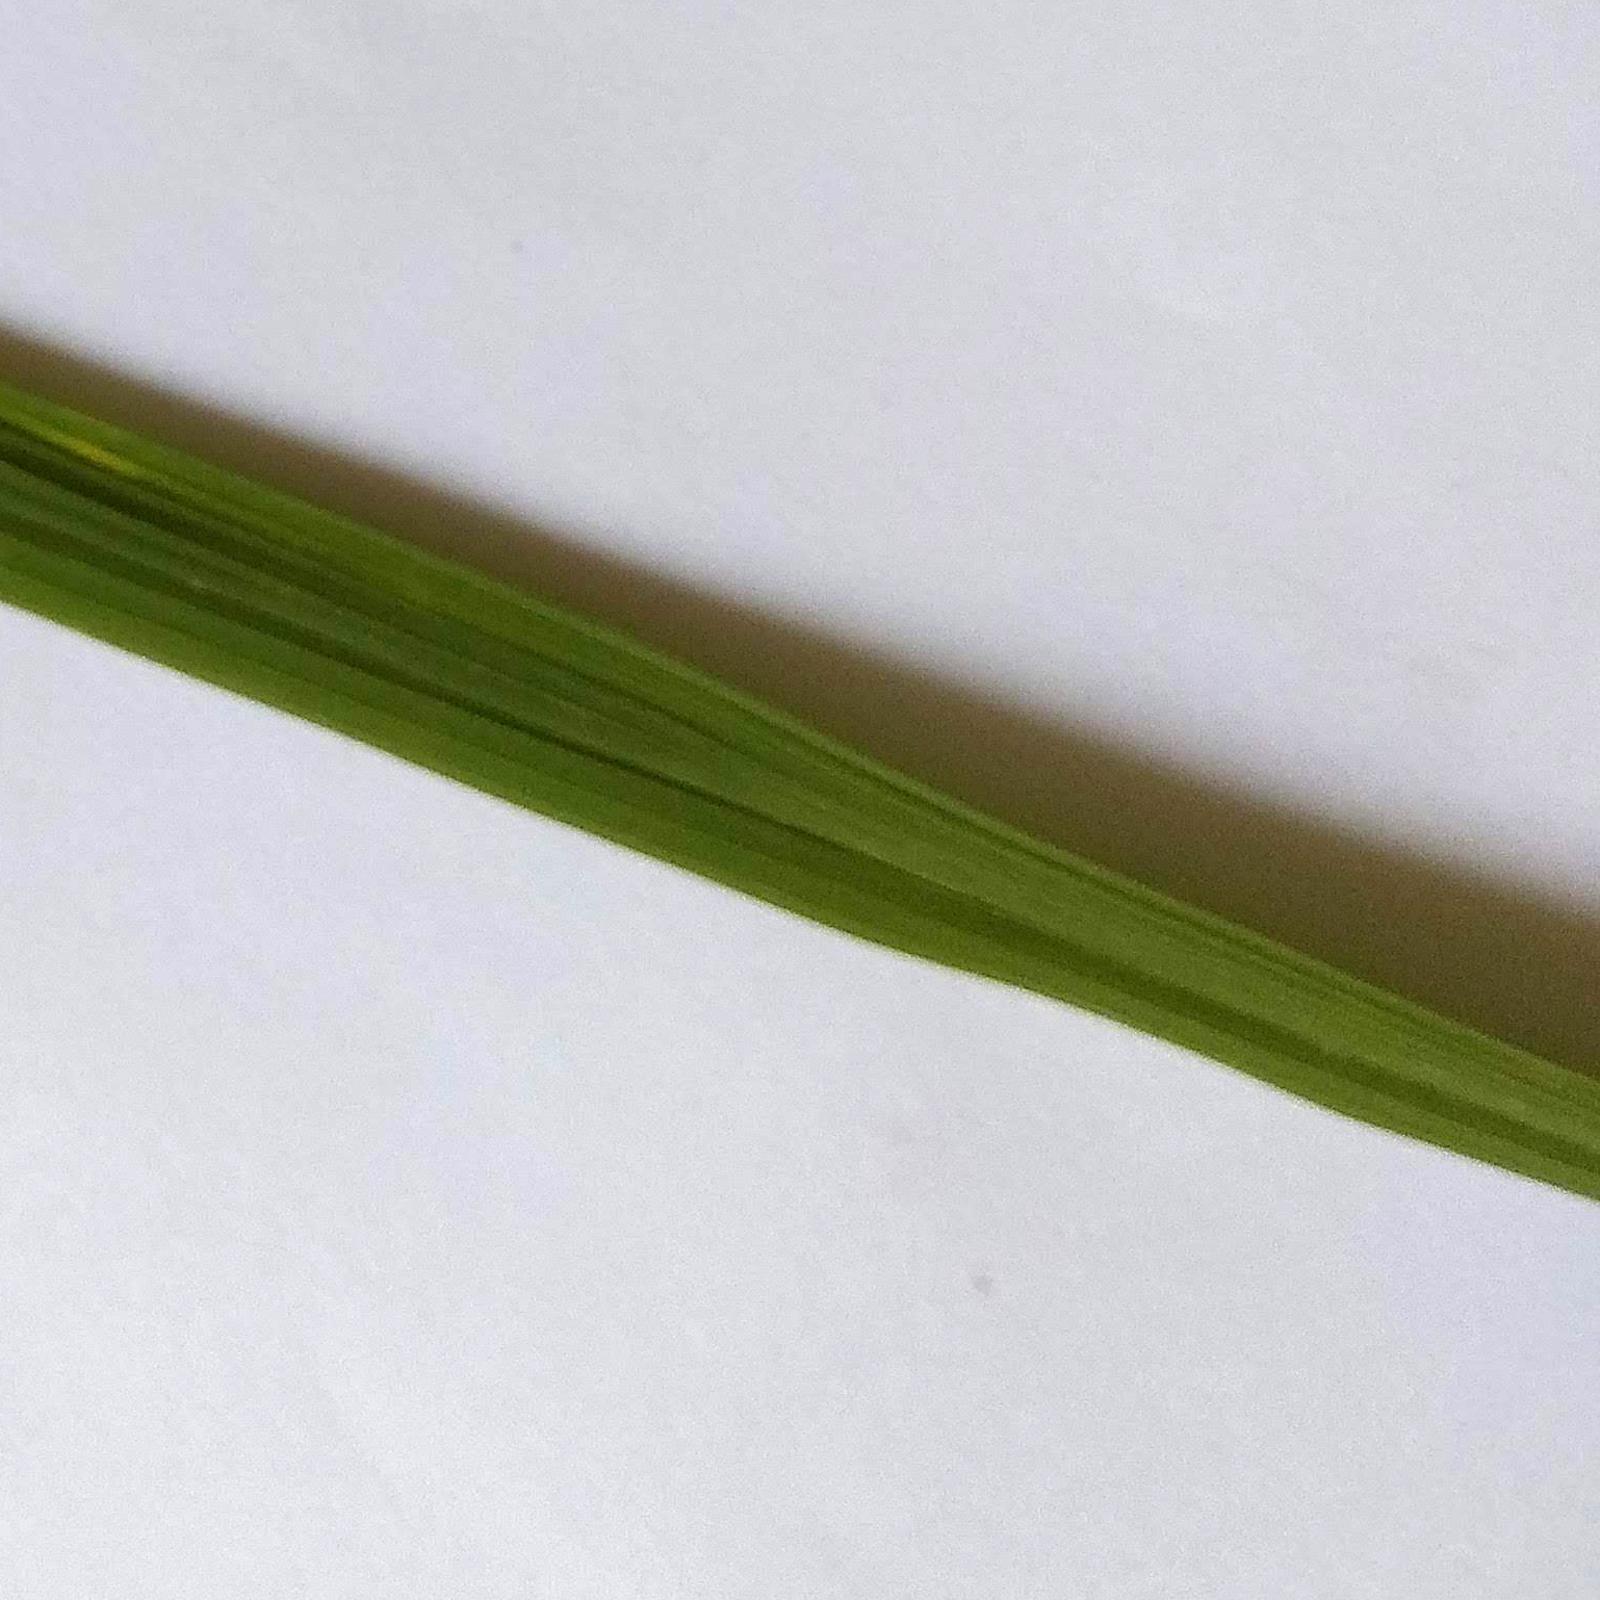
Nhãn: Healthy